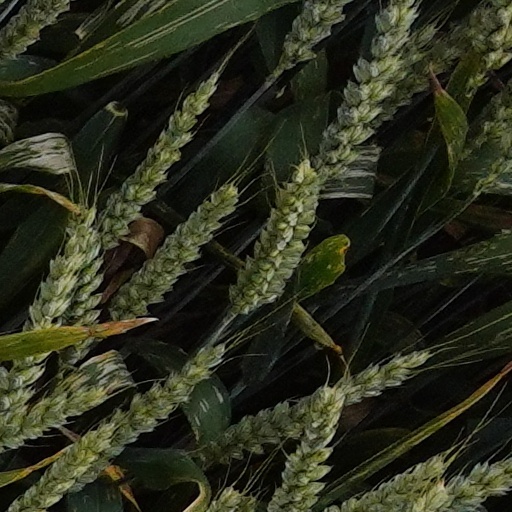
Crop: wheat